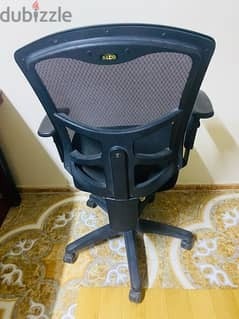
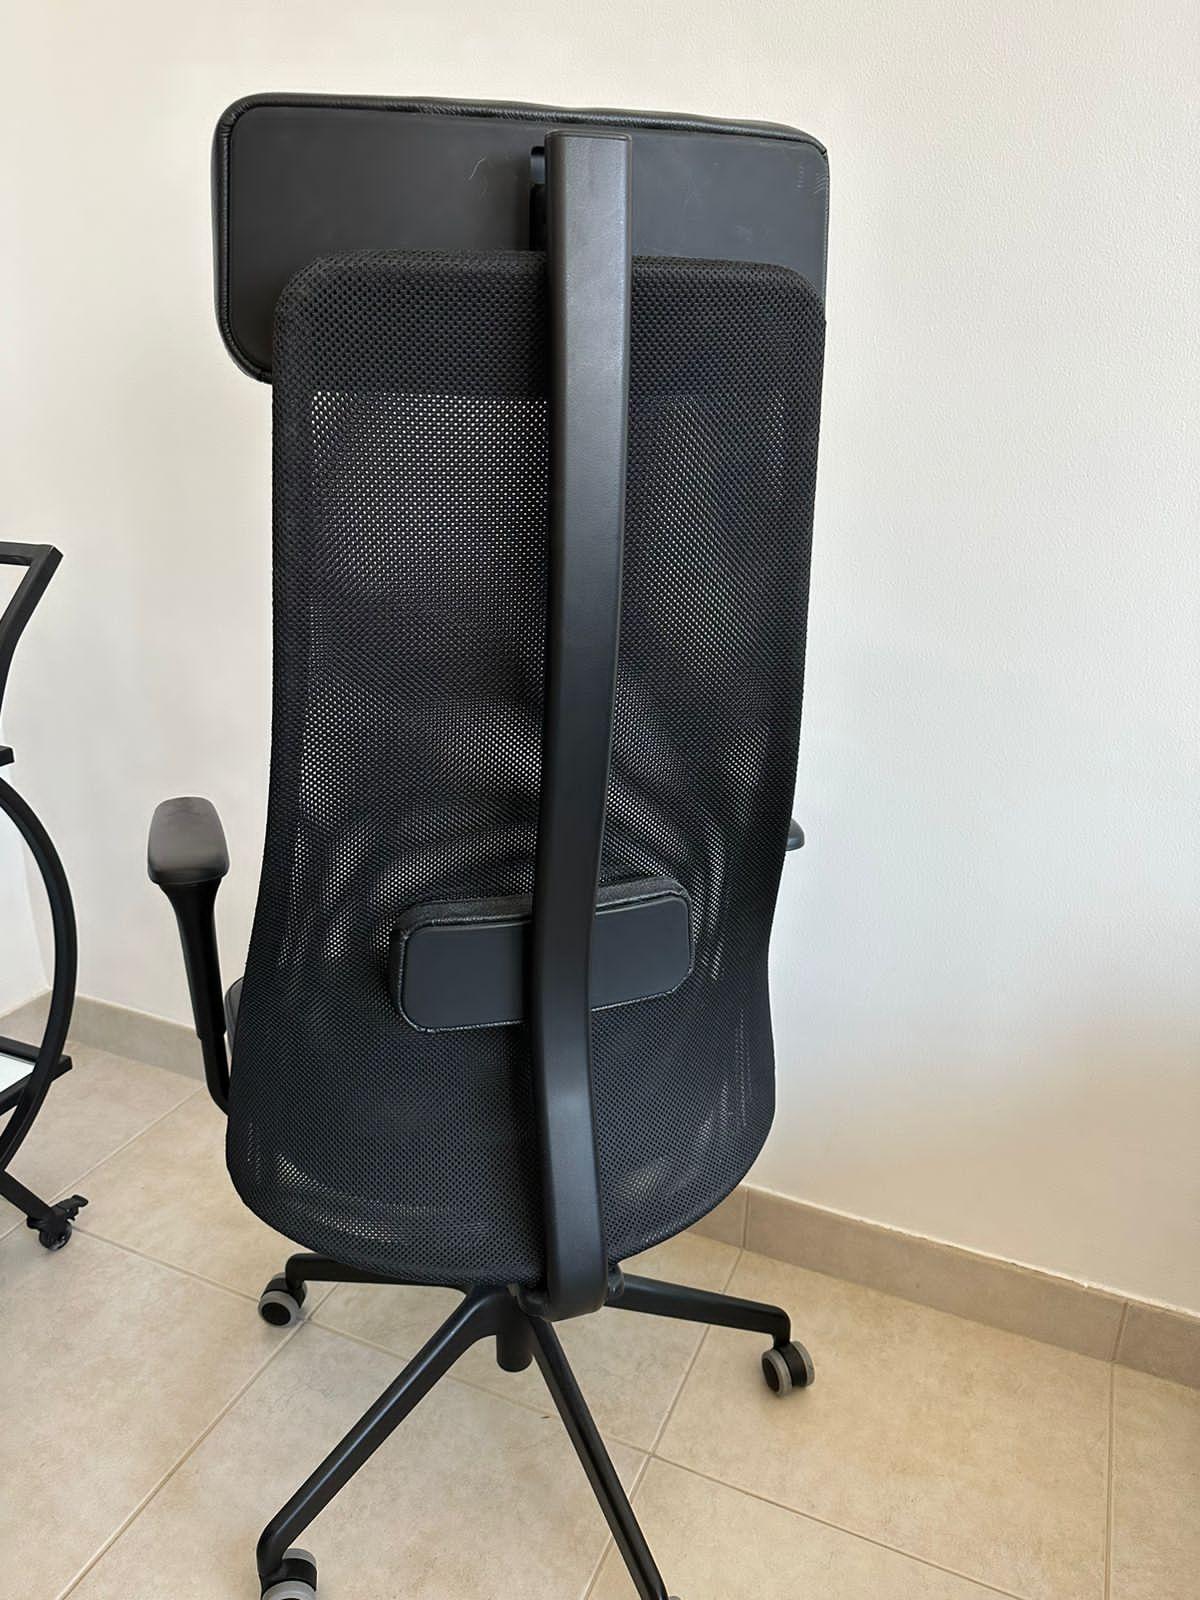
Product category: items_chair
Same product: no